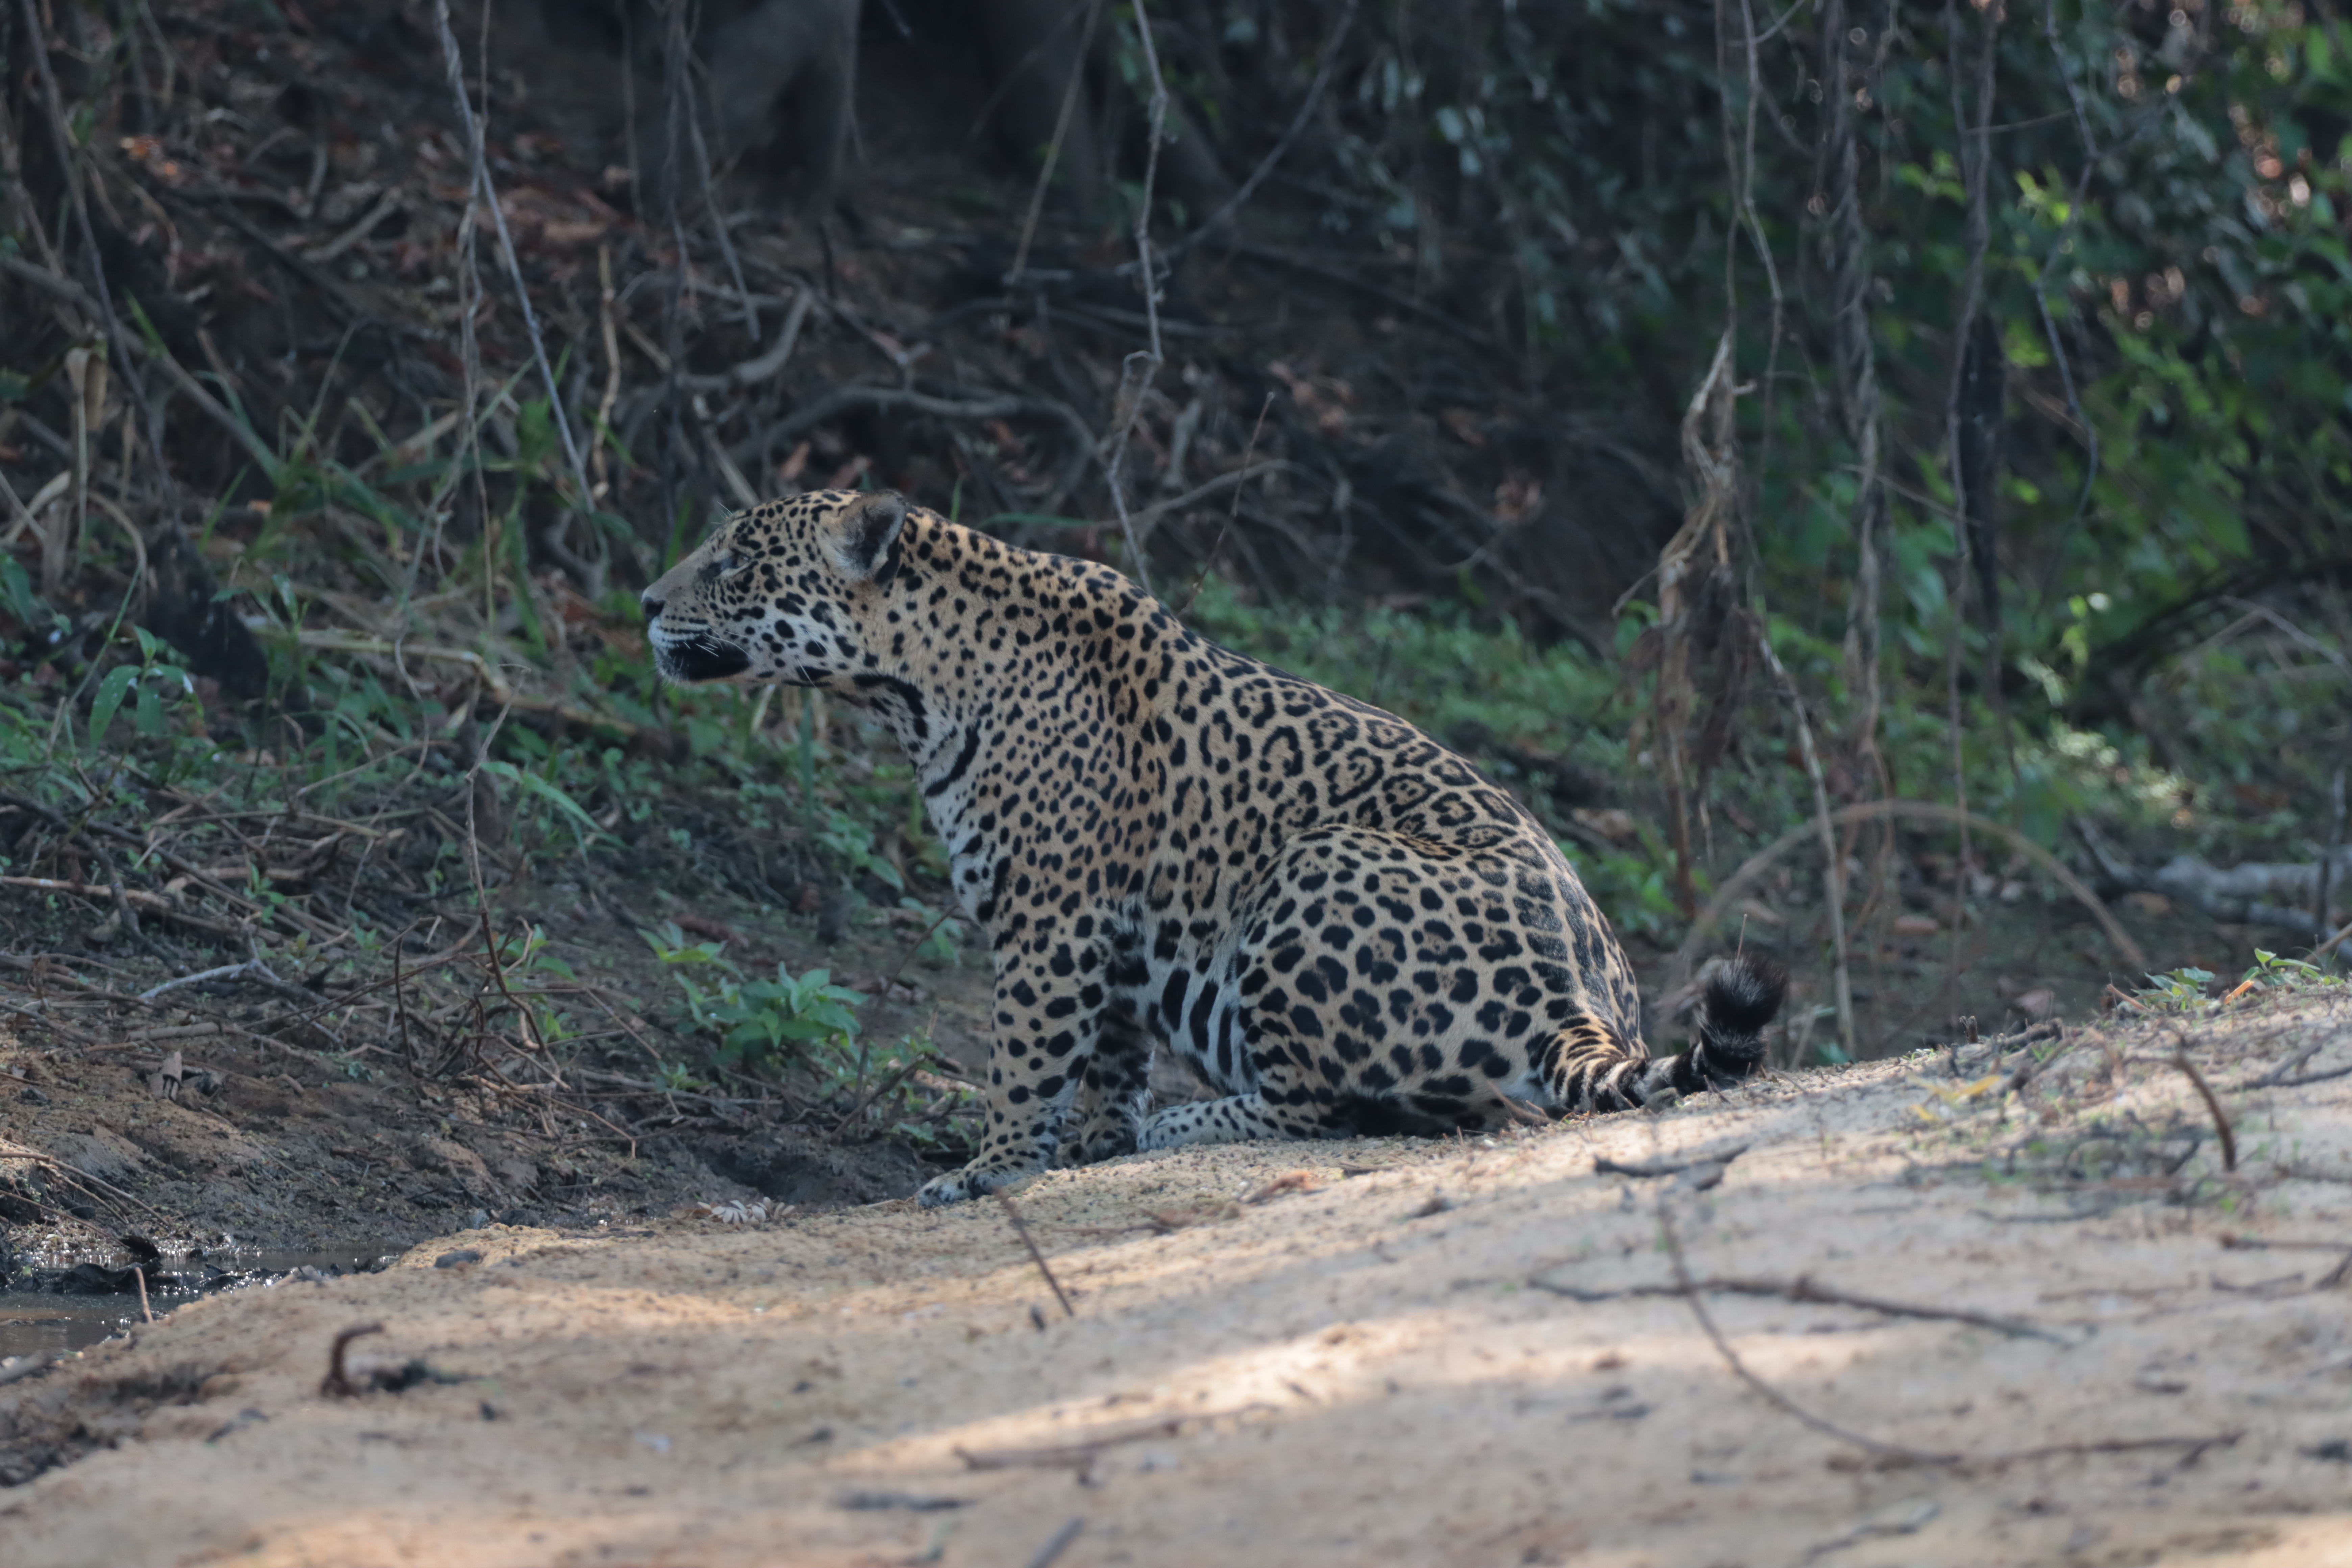
Jaguar: Saseka